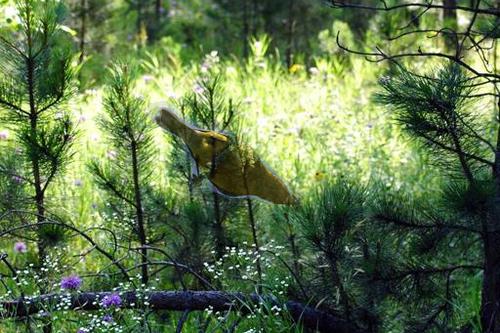
Bird species: Blue_winged_Warbler
Bird type: landbird
Background: land